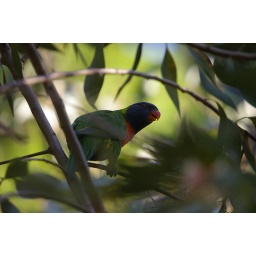
A rainbow lorikeet spotted in a tree just outside my back yard.